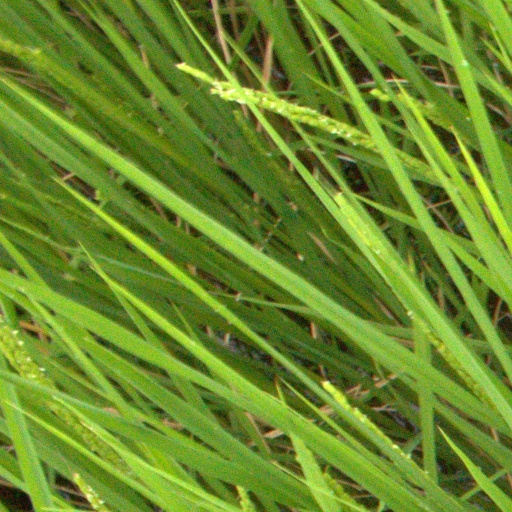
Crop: rice